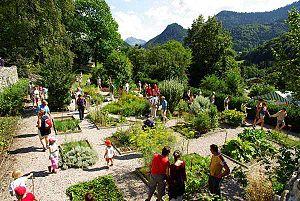
The Garden